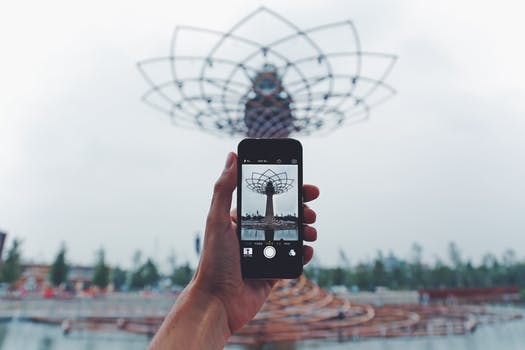
Label: No Watermark